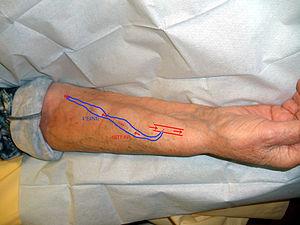
schéma d'une fistule artério-veineuse utilisée pour faire de l'hémodialyse